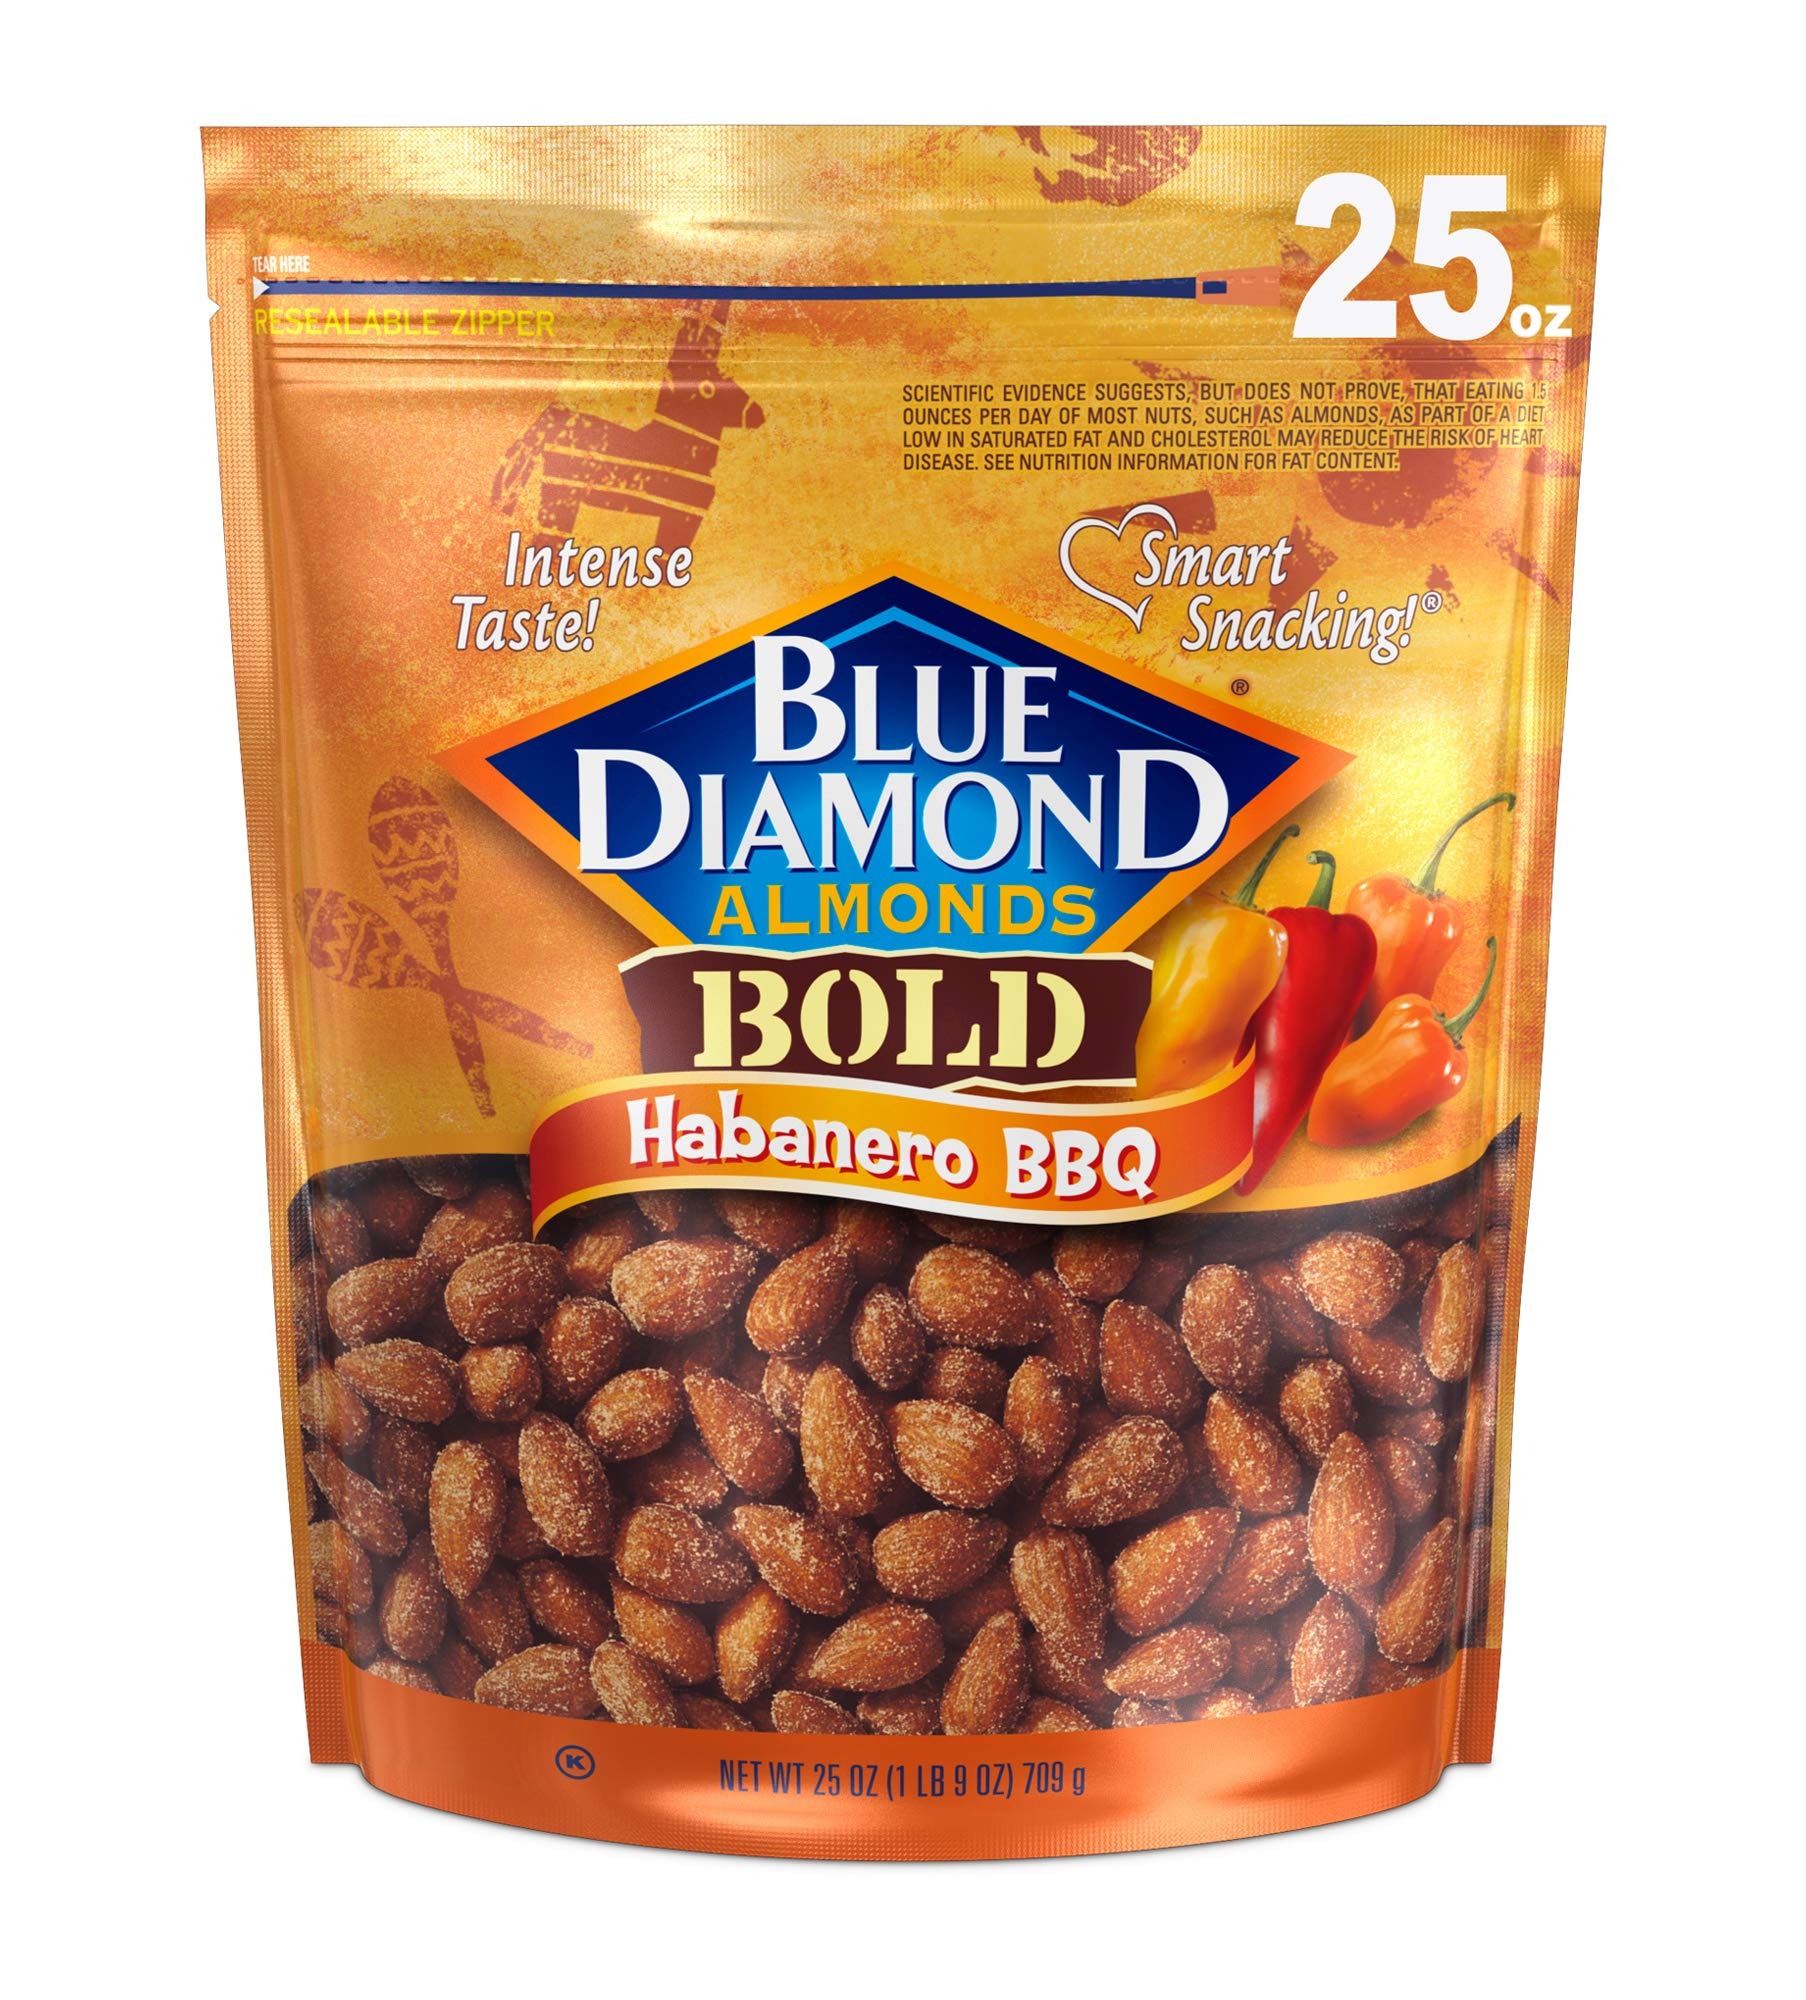
Item Name: Blue Diamond Almonds Habanero BBQ Flavored Snack Nuts, 25 Oz Resealable Bag (Pack of 1)
Bullet Point 1: Contains one 25-ounce bag of Blue Diamond habanero BBQ flavored snack almonds
Bullet Point 2: A flavorful snack coated in bronco-busting barbecue seasoning and Habanero heat - great for your next party.
Bullet Point 3: Low in carbs and high in protein
Bullet Point 4: Resealable bag makes this a perfect travel snack for adults and children on the way to the office, school, or just on the go
Bullet Point 5: Free of cholesterol and trans fat and an excellent source of Vitamin E
Value: 25.0
Unit: Ounce

Price: 11.99